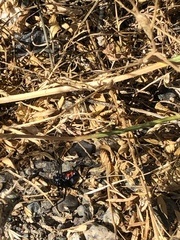
Species: Lactrodectus_hesperus